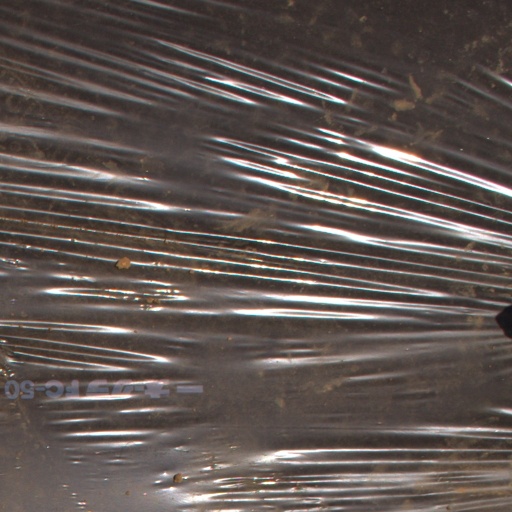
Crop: Jerusalem artichoke